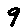
Label: 9